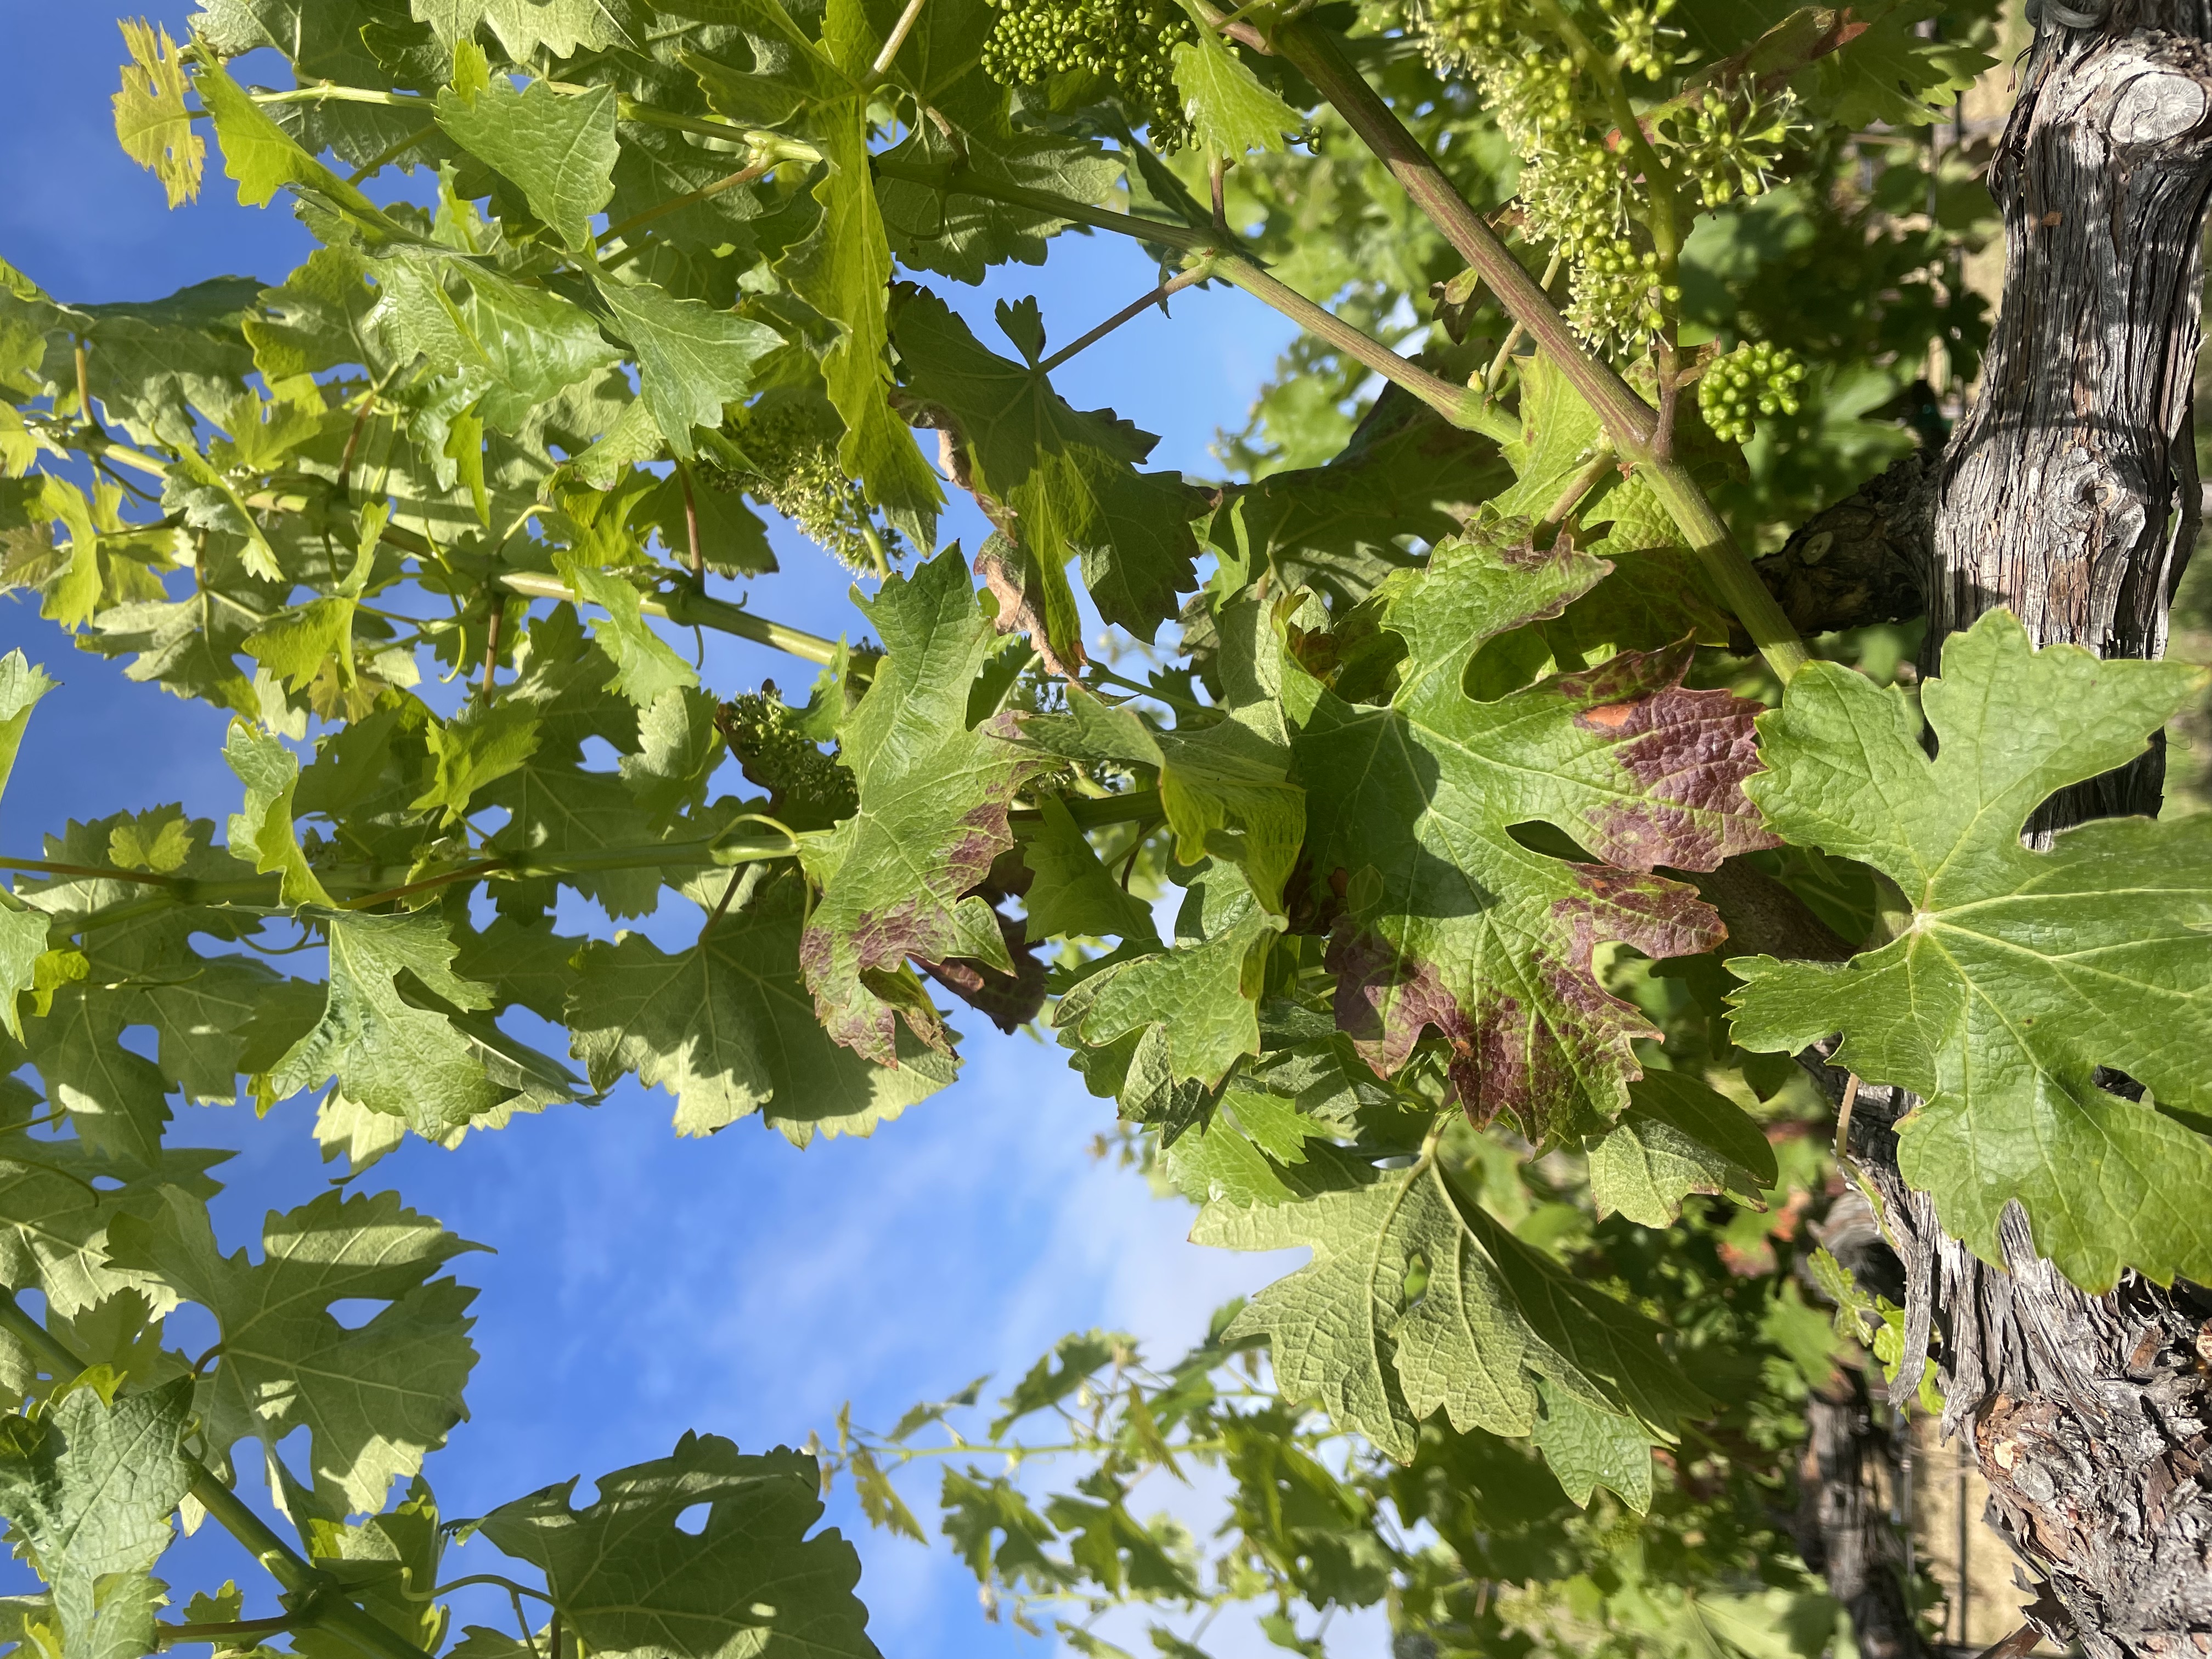
Label: Other Red